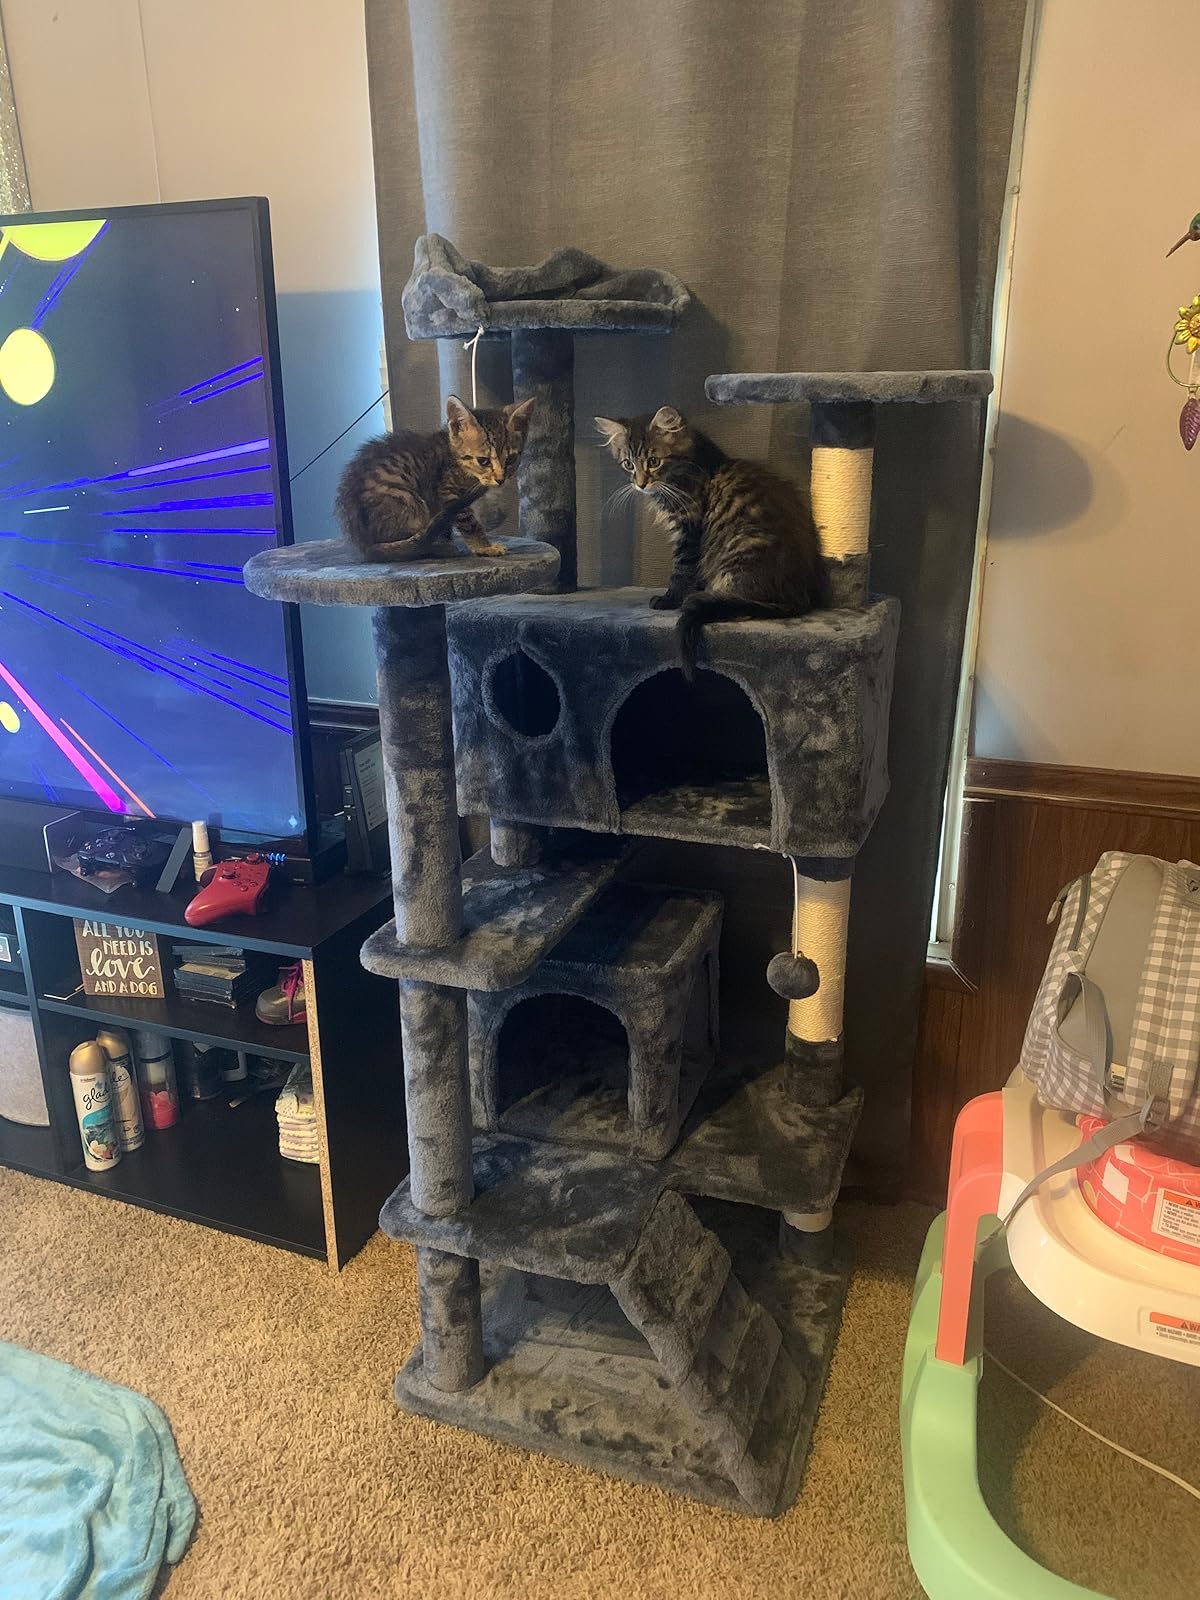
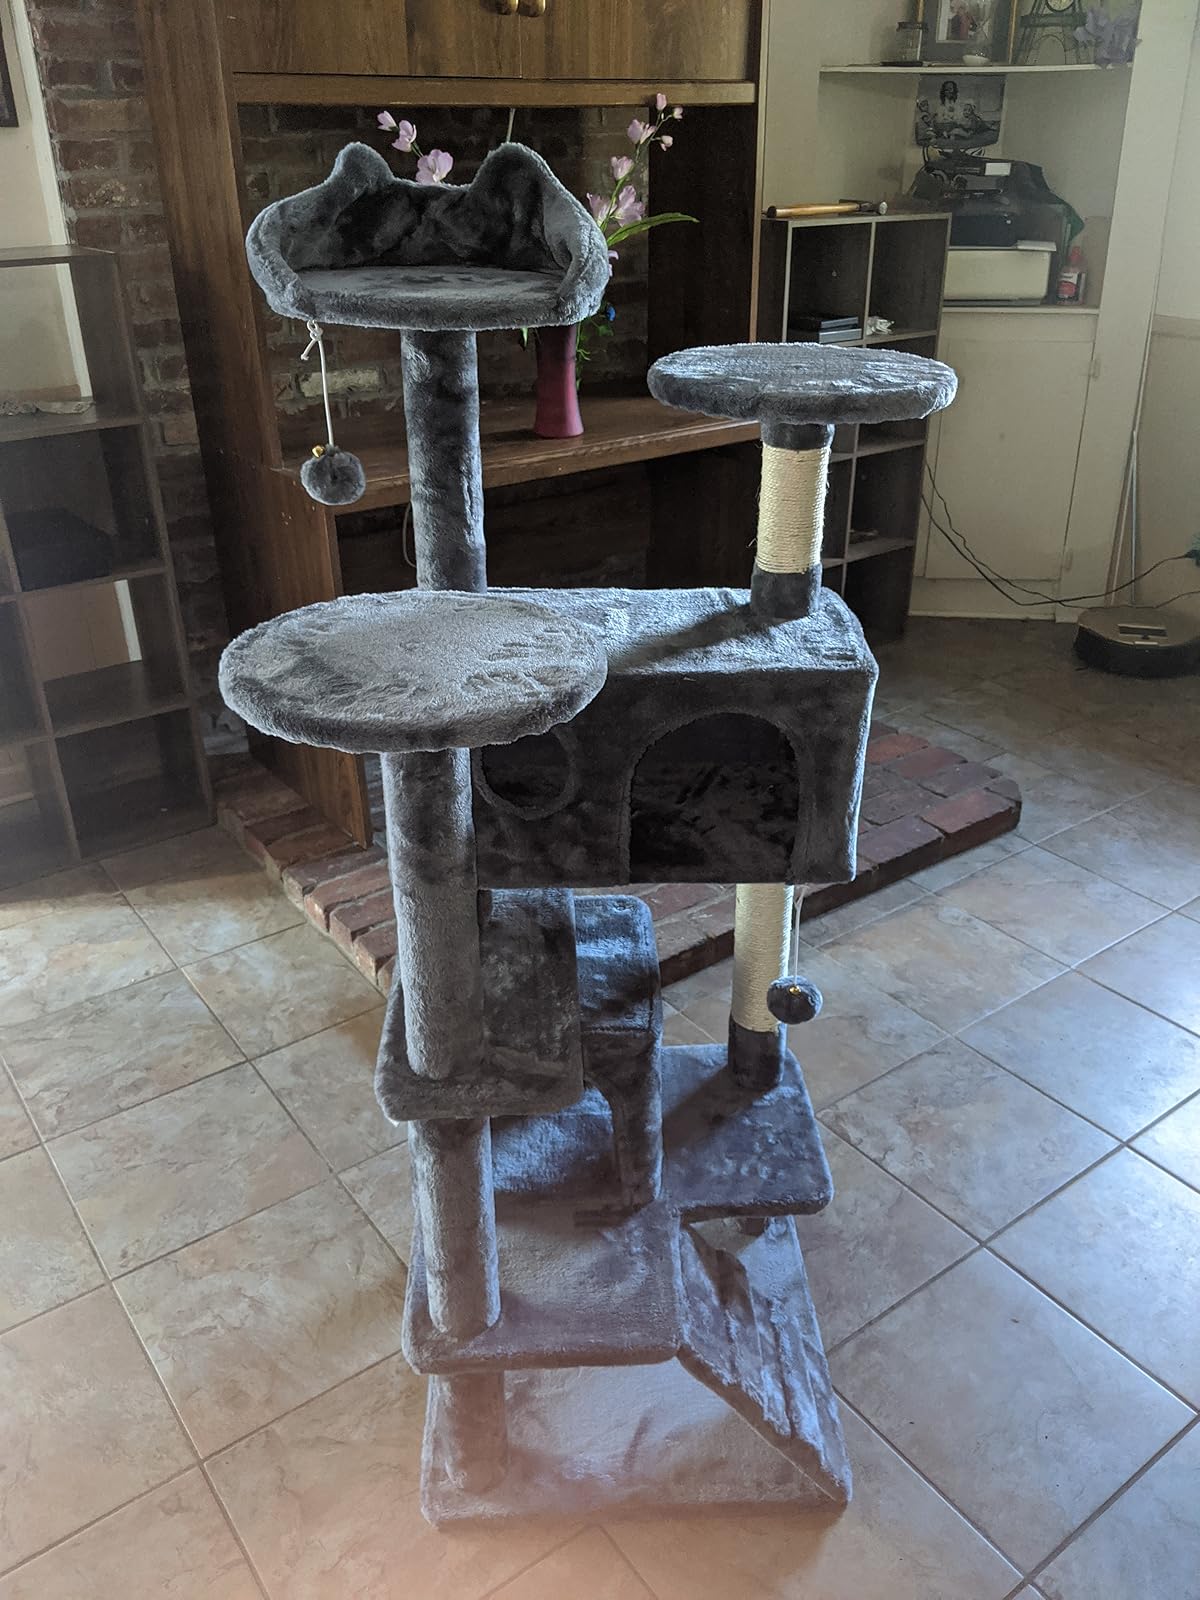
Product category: items_cat tree
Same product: yes